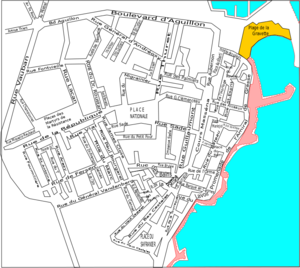
Voici par ordre alphabétique les principaux noms de rues, chemins, boulevards, avenues, places et quartiers de Antibes, commune des Alpes-Maritimes. L'article propose aussi des explications toponymiques.
Antibes est une commune française de l'aire urbaine de Nice située dans le département des Alpes-Maritimes en région Provence-Alpes-Côte d'Azur. Ses habitants sont appelés les Antibois et Antiboises. Antibes est, en 2017, la troisième ville la plus peuplée du département, après Nice et Cannes.